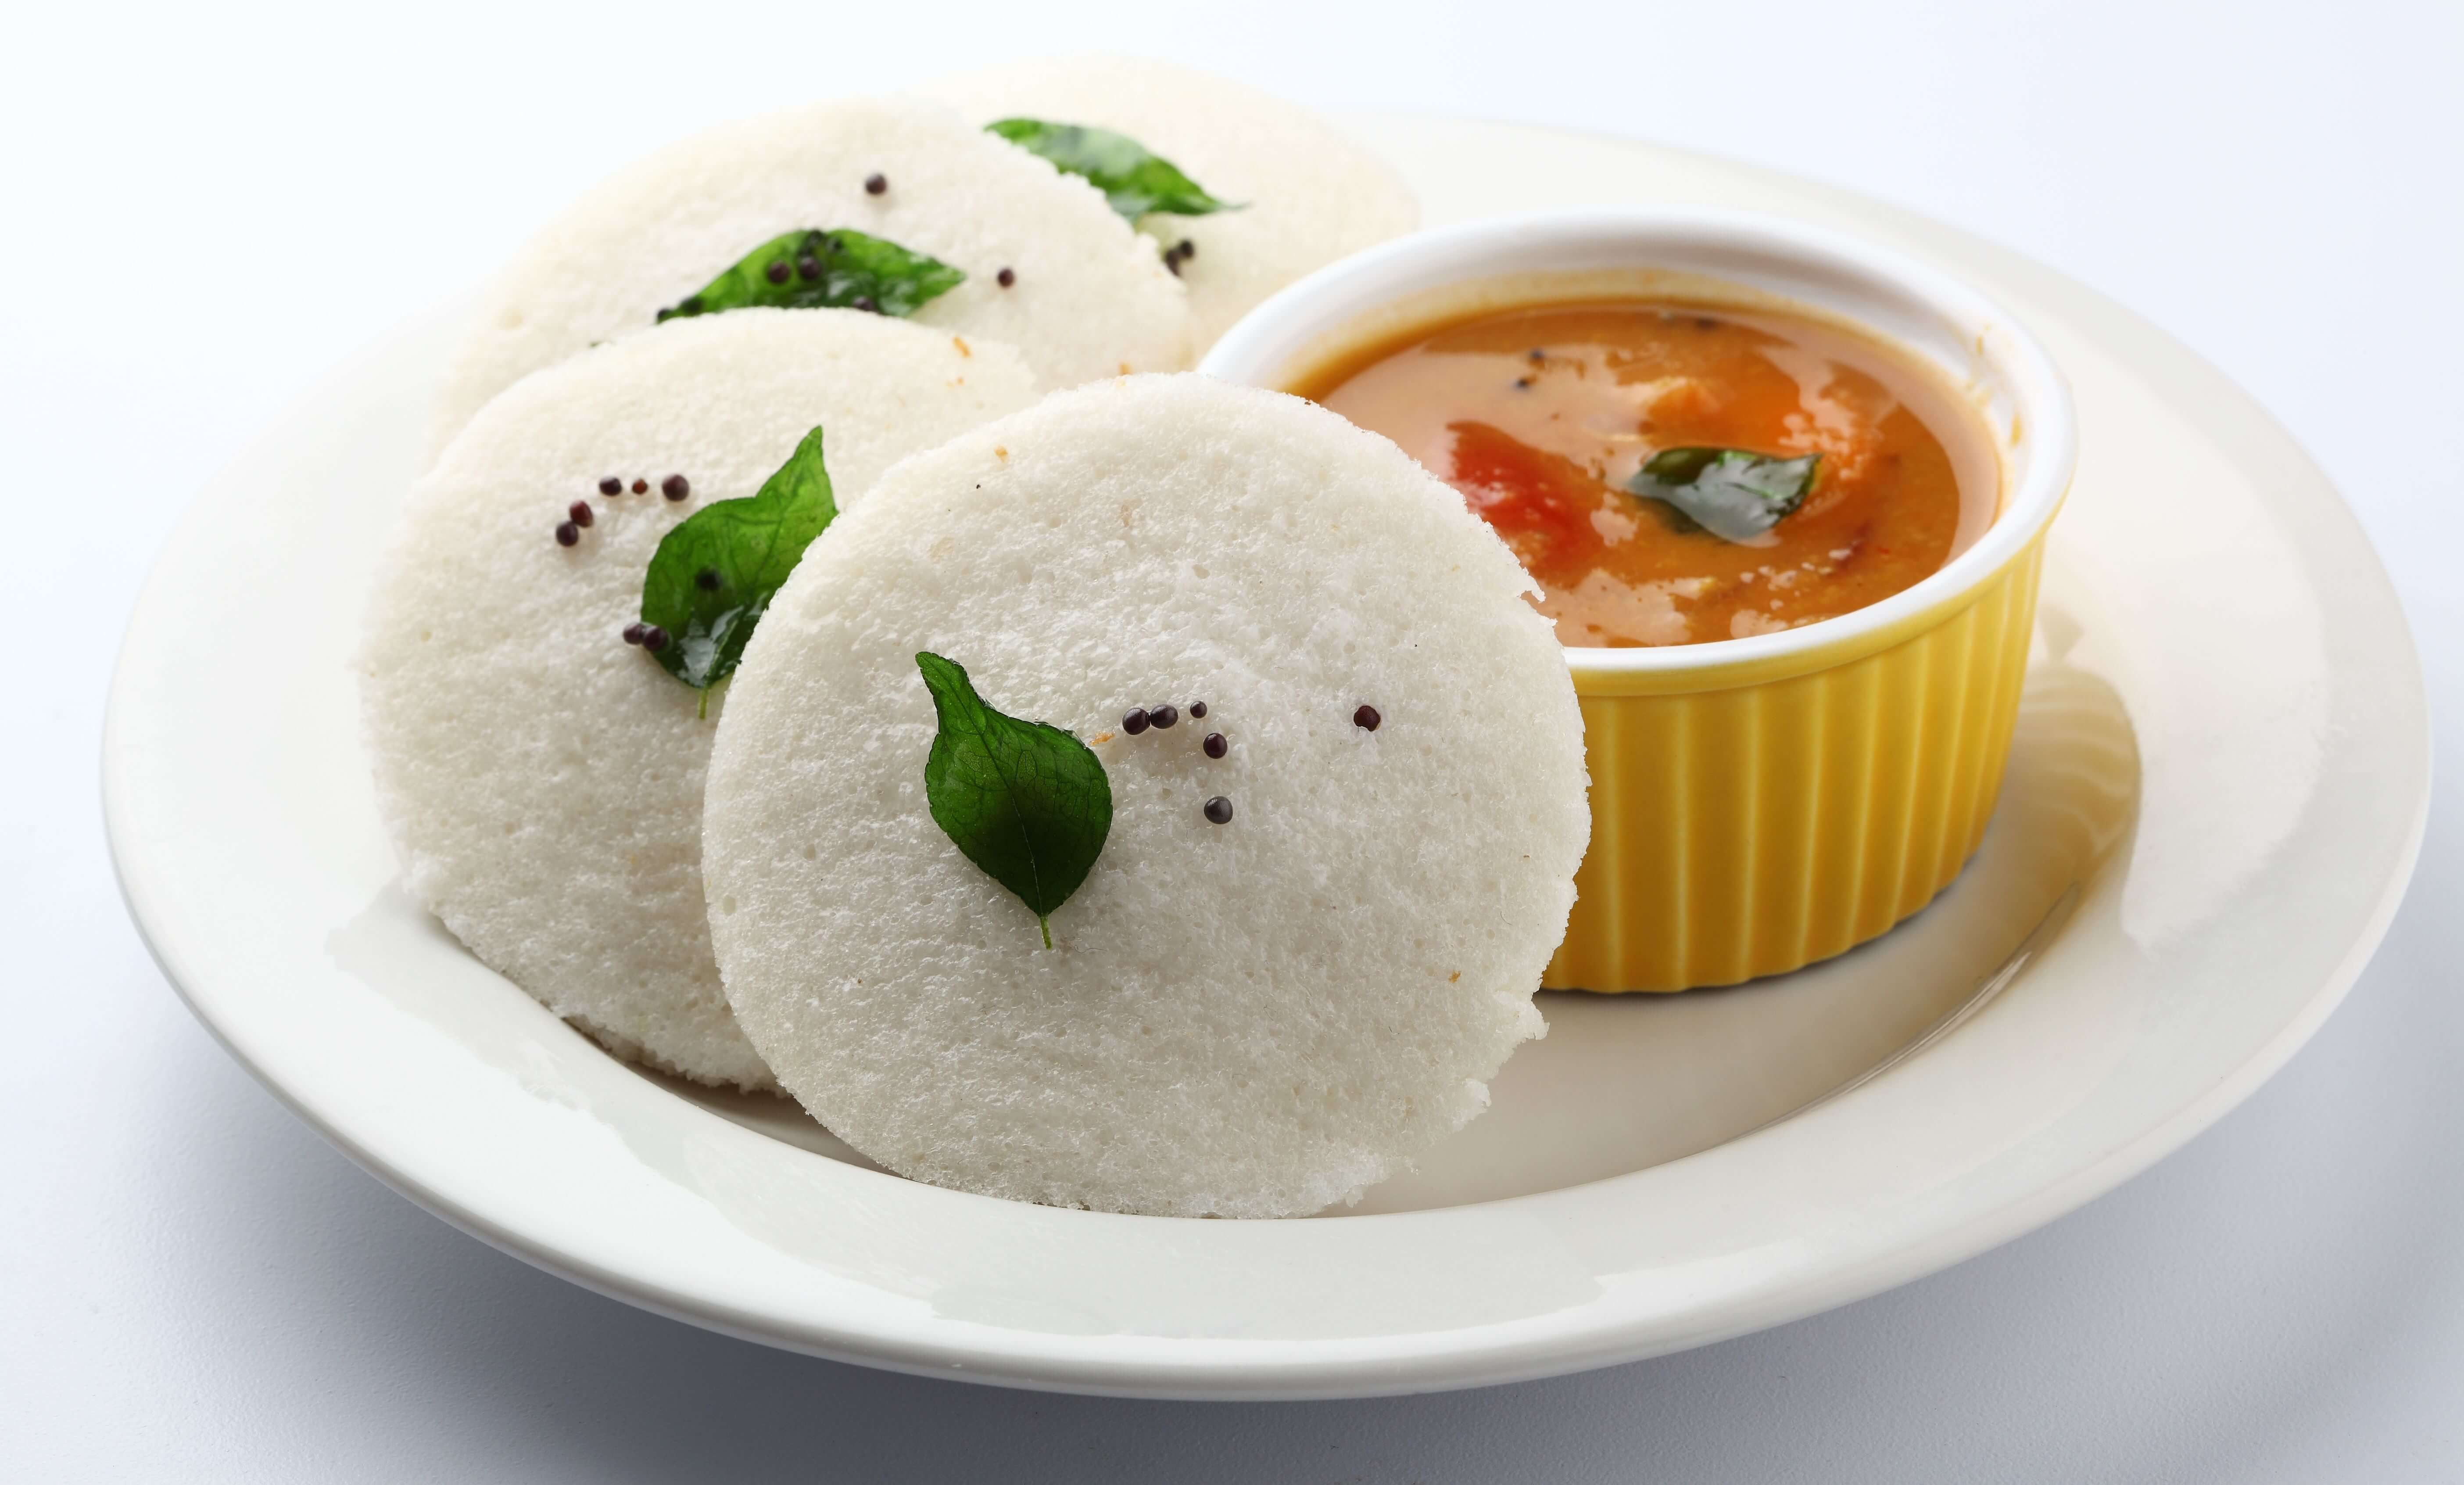
Dish: idli